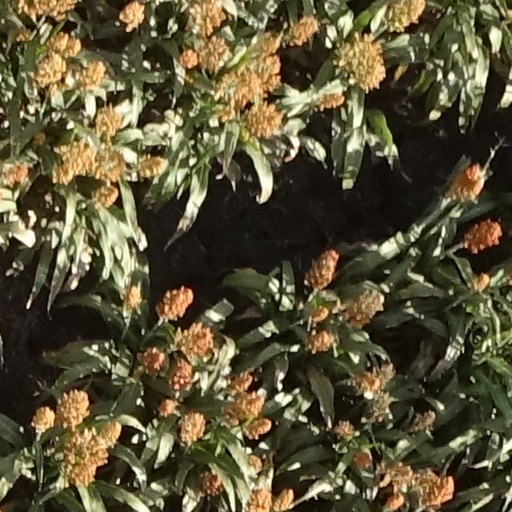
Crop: sorghum